Athabasca-Sturgeon-Redwater

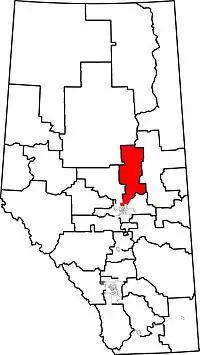
2010 boundaries

Athabasca-Sturgeon-Redwater was a provincial electoral district in Alberta mandated to return a single member to the Legislative Assembly of Alberta using first-past-the-post balloting from 2012 to 2019.